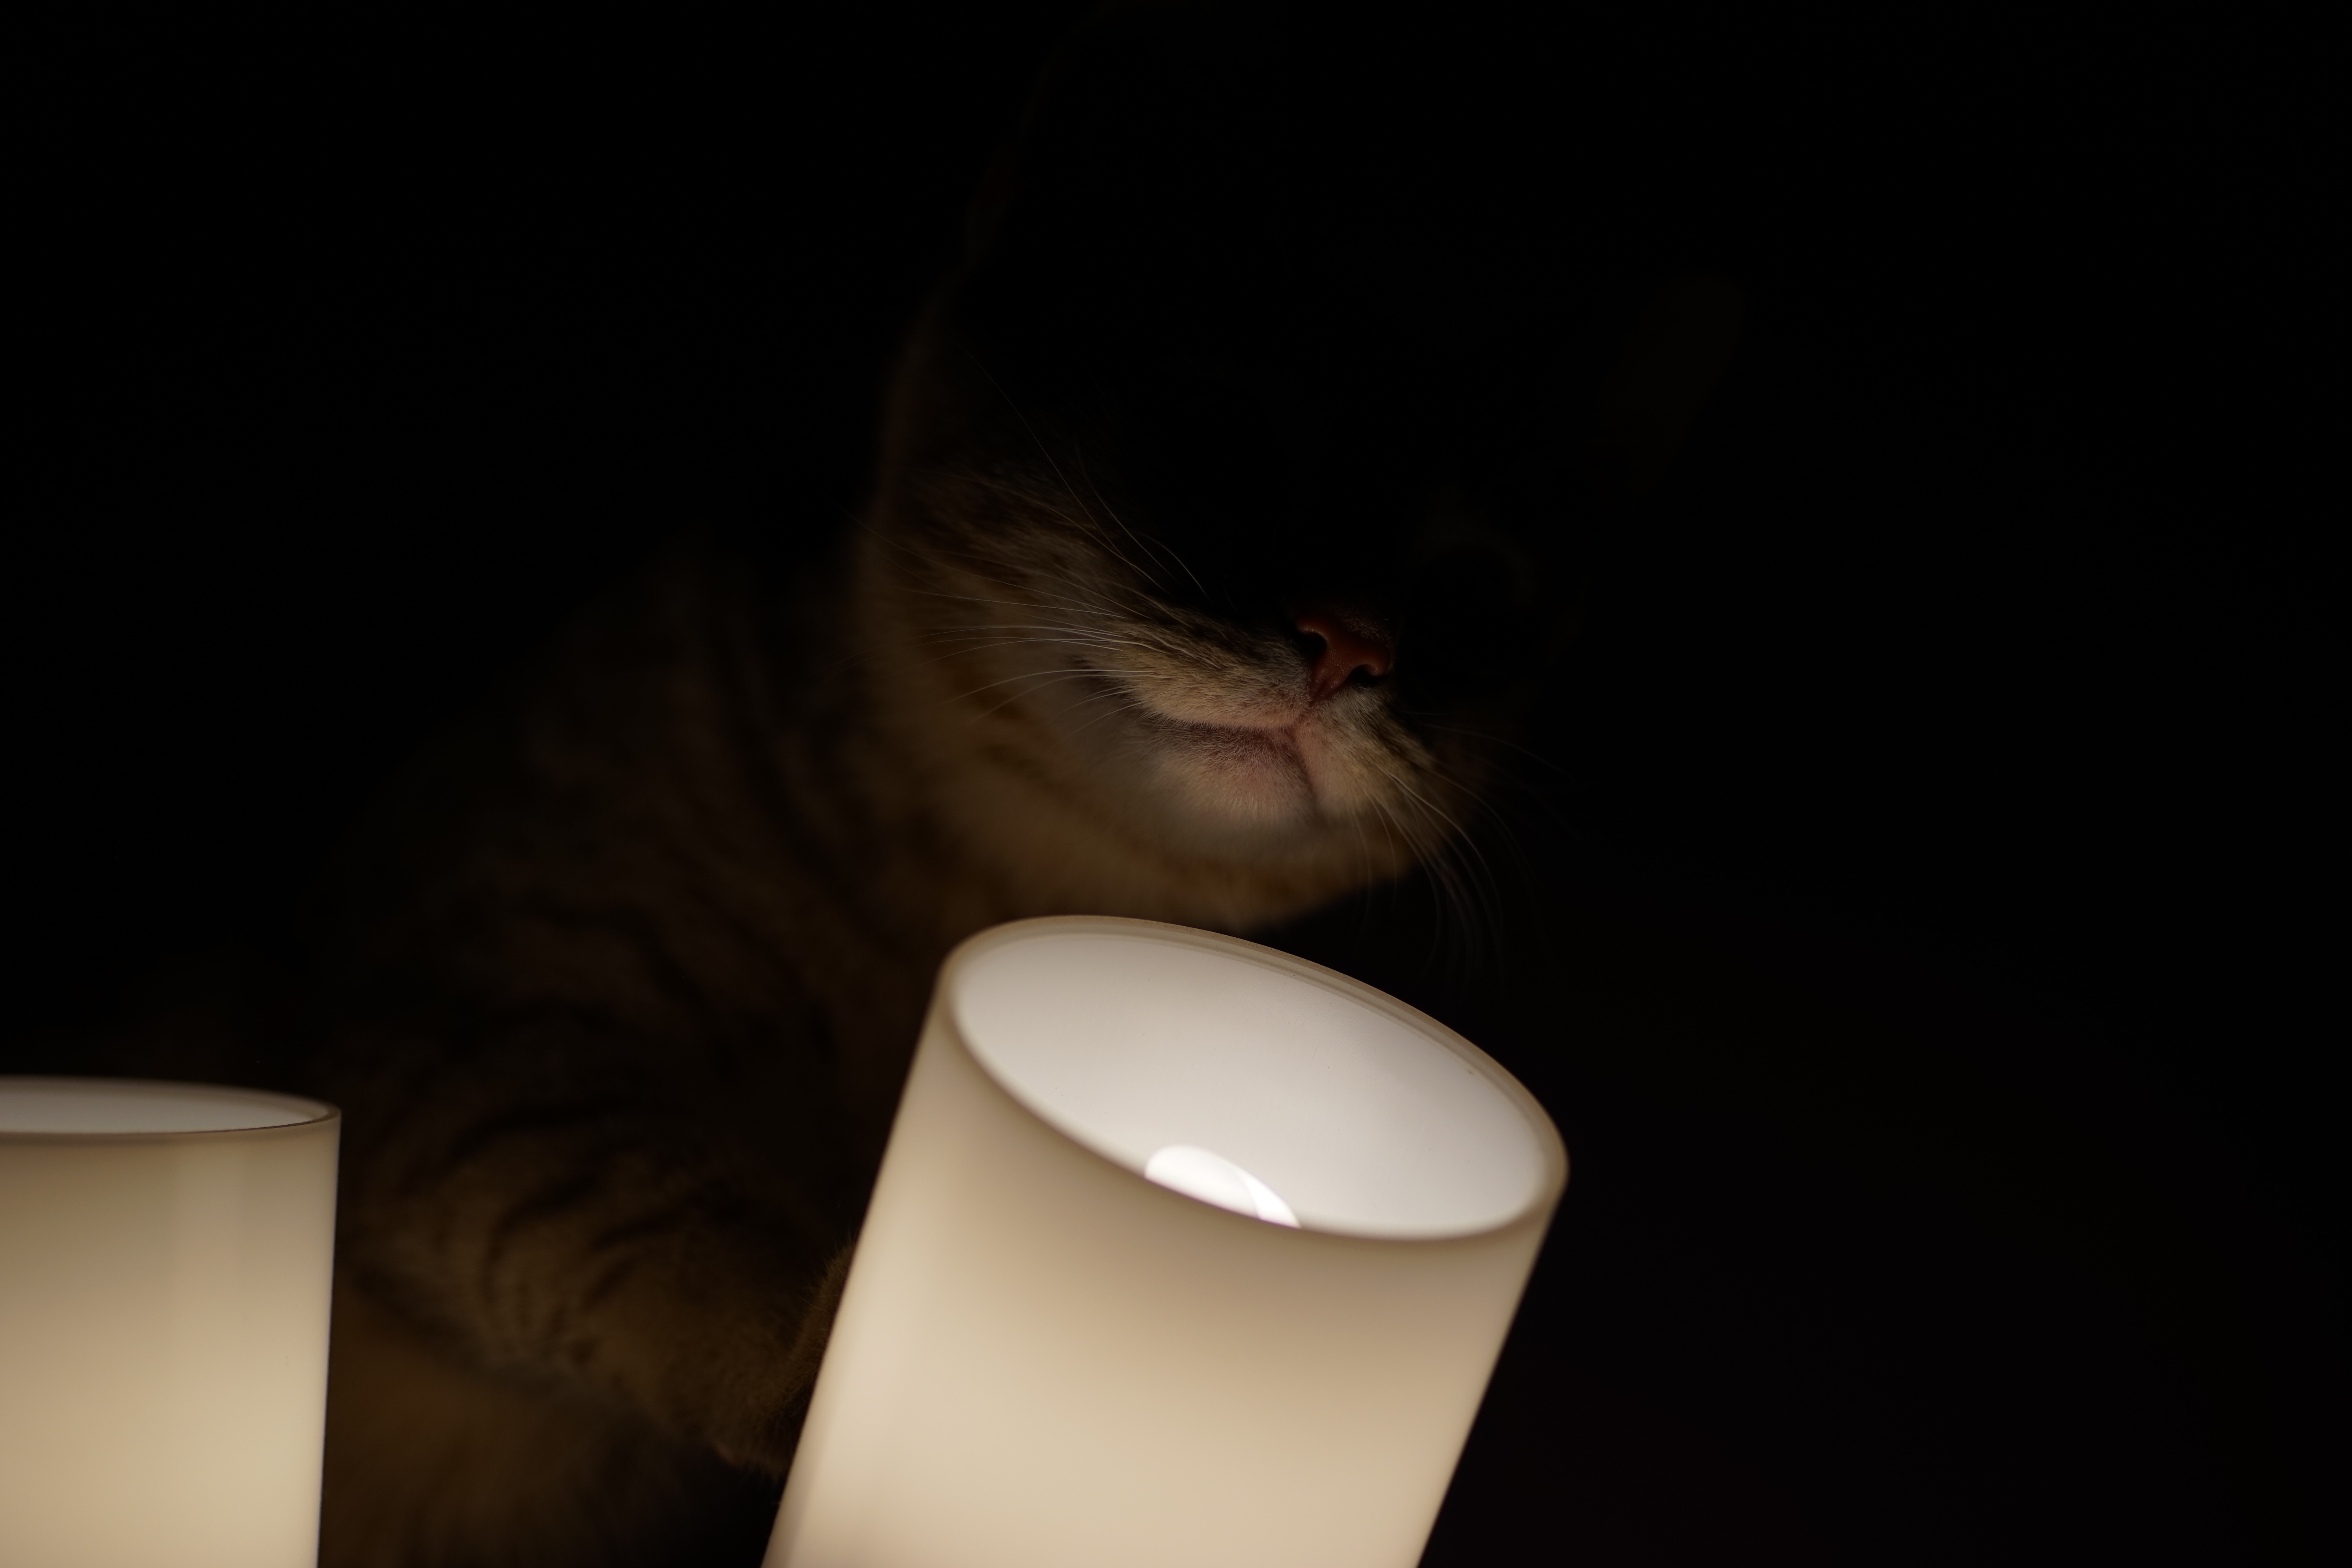
hand, light, white, cat, darkness, black, lighting, human body, skin, organ, shape, macro photography